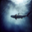
Label: shark